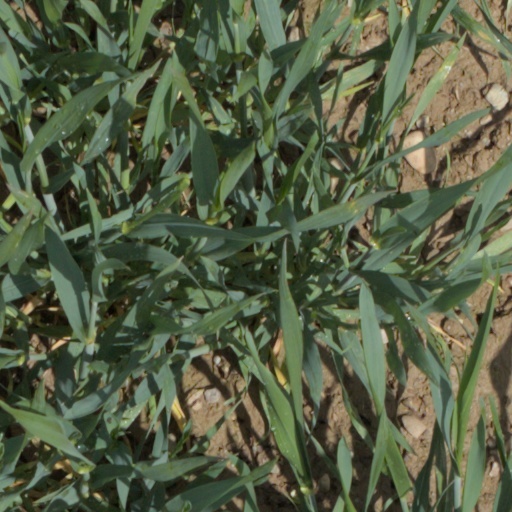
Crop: wheat